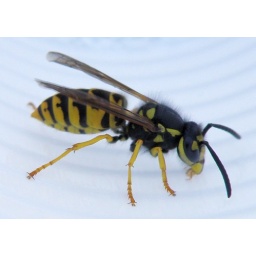
Hungry wasp in a paper glass